Communist Party of India (Marxist–Leninist) Liberation

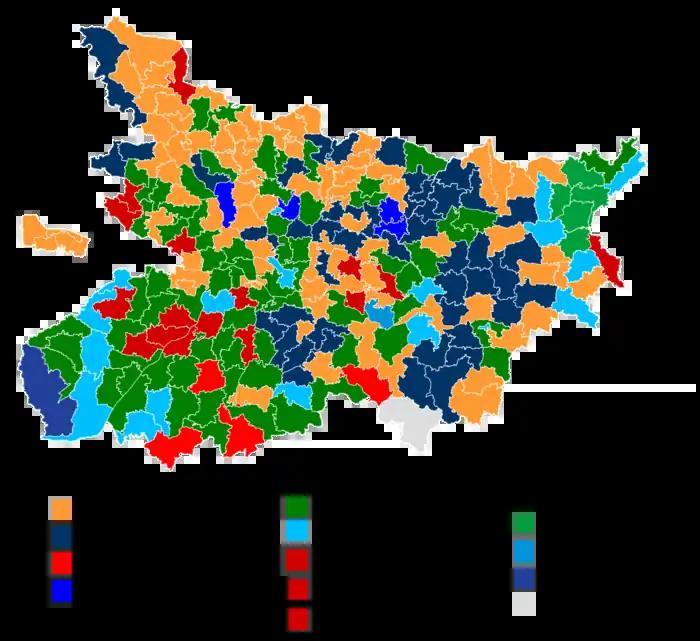
Map of results of 2020 Bihar assembly elections, grouped by party and alliance

CPI(ML) Liberation contested the 2020 Bihar Legislative Assembly election as part of the Mahagathbandhan, an alliance of the UPA and the leftist parties led by the Rashtriya Janata Dal. The party secured 12 seats with a vote percentage of 3.16%, making it the fifth largest party in the Bihar Legislative Assembly. However, the Mahagathbandhan lost the election to the rival National Democratic Alliance.